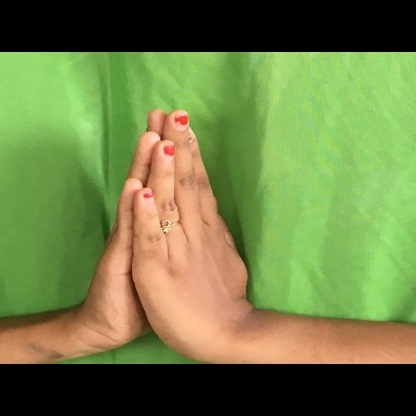
Mudra: Anjali